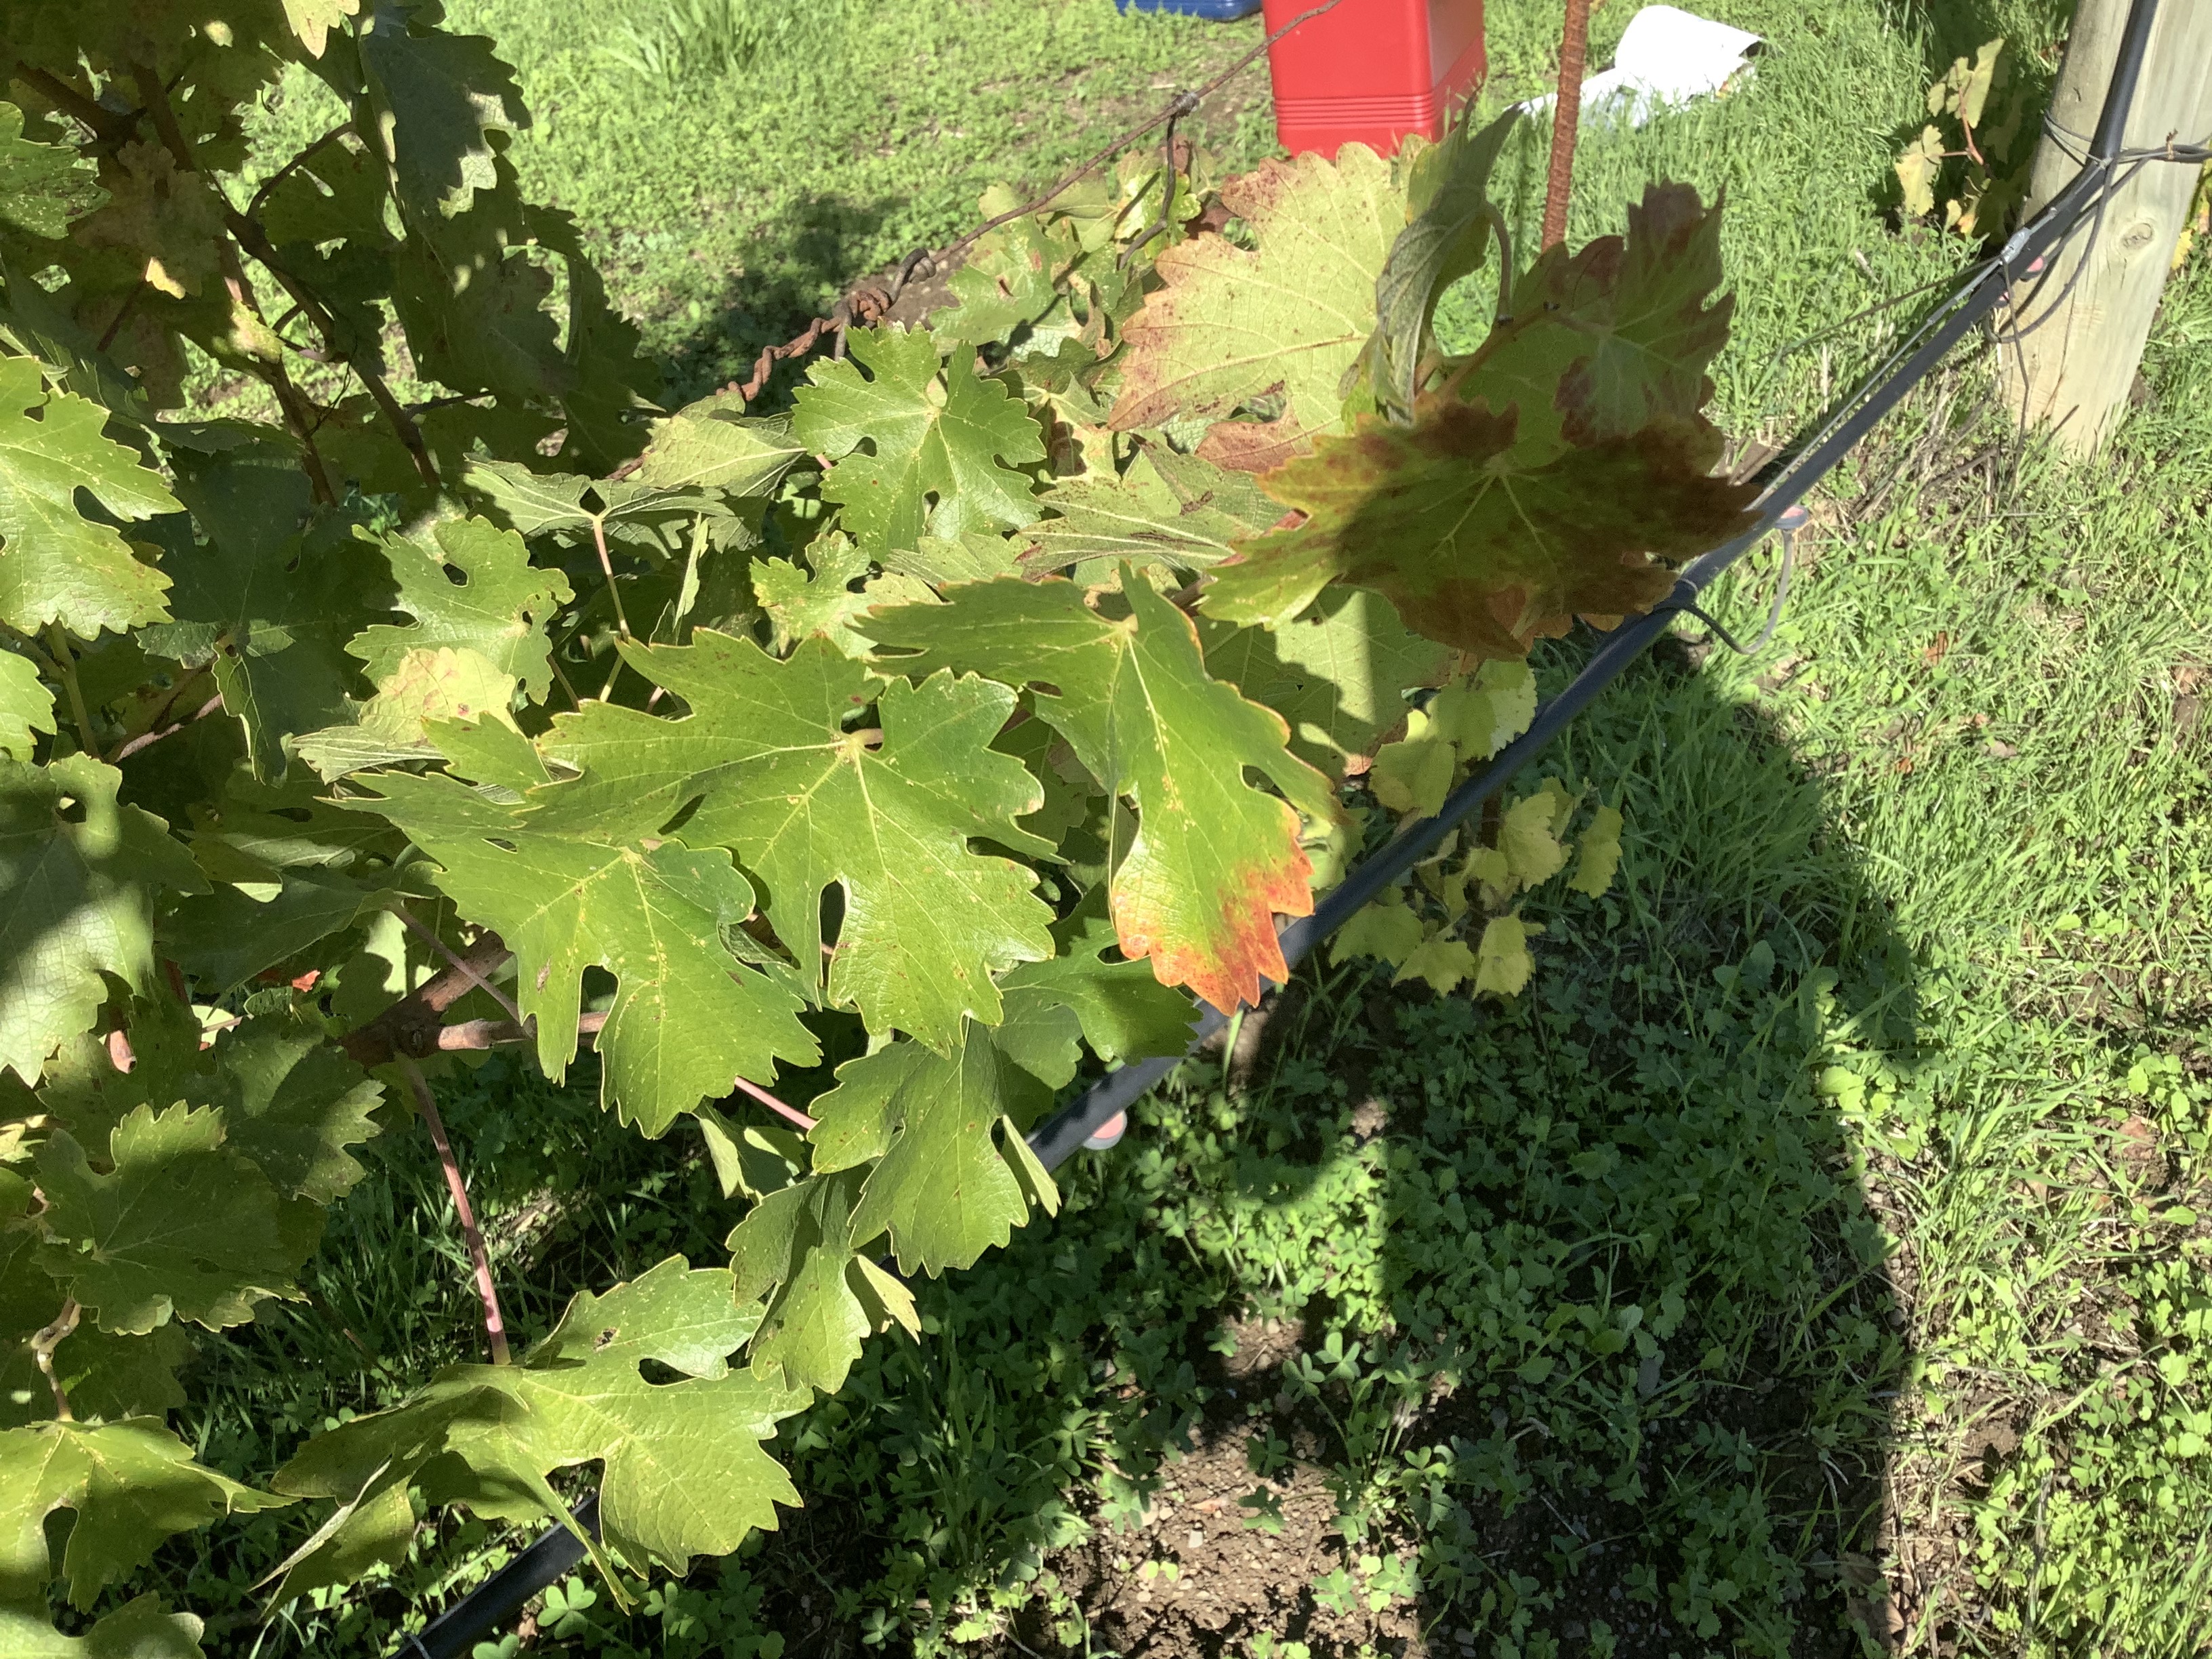
Label: Other Red